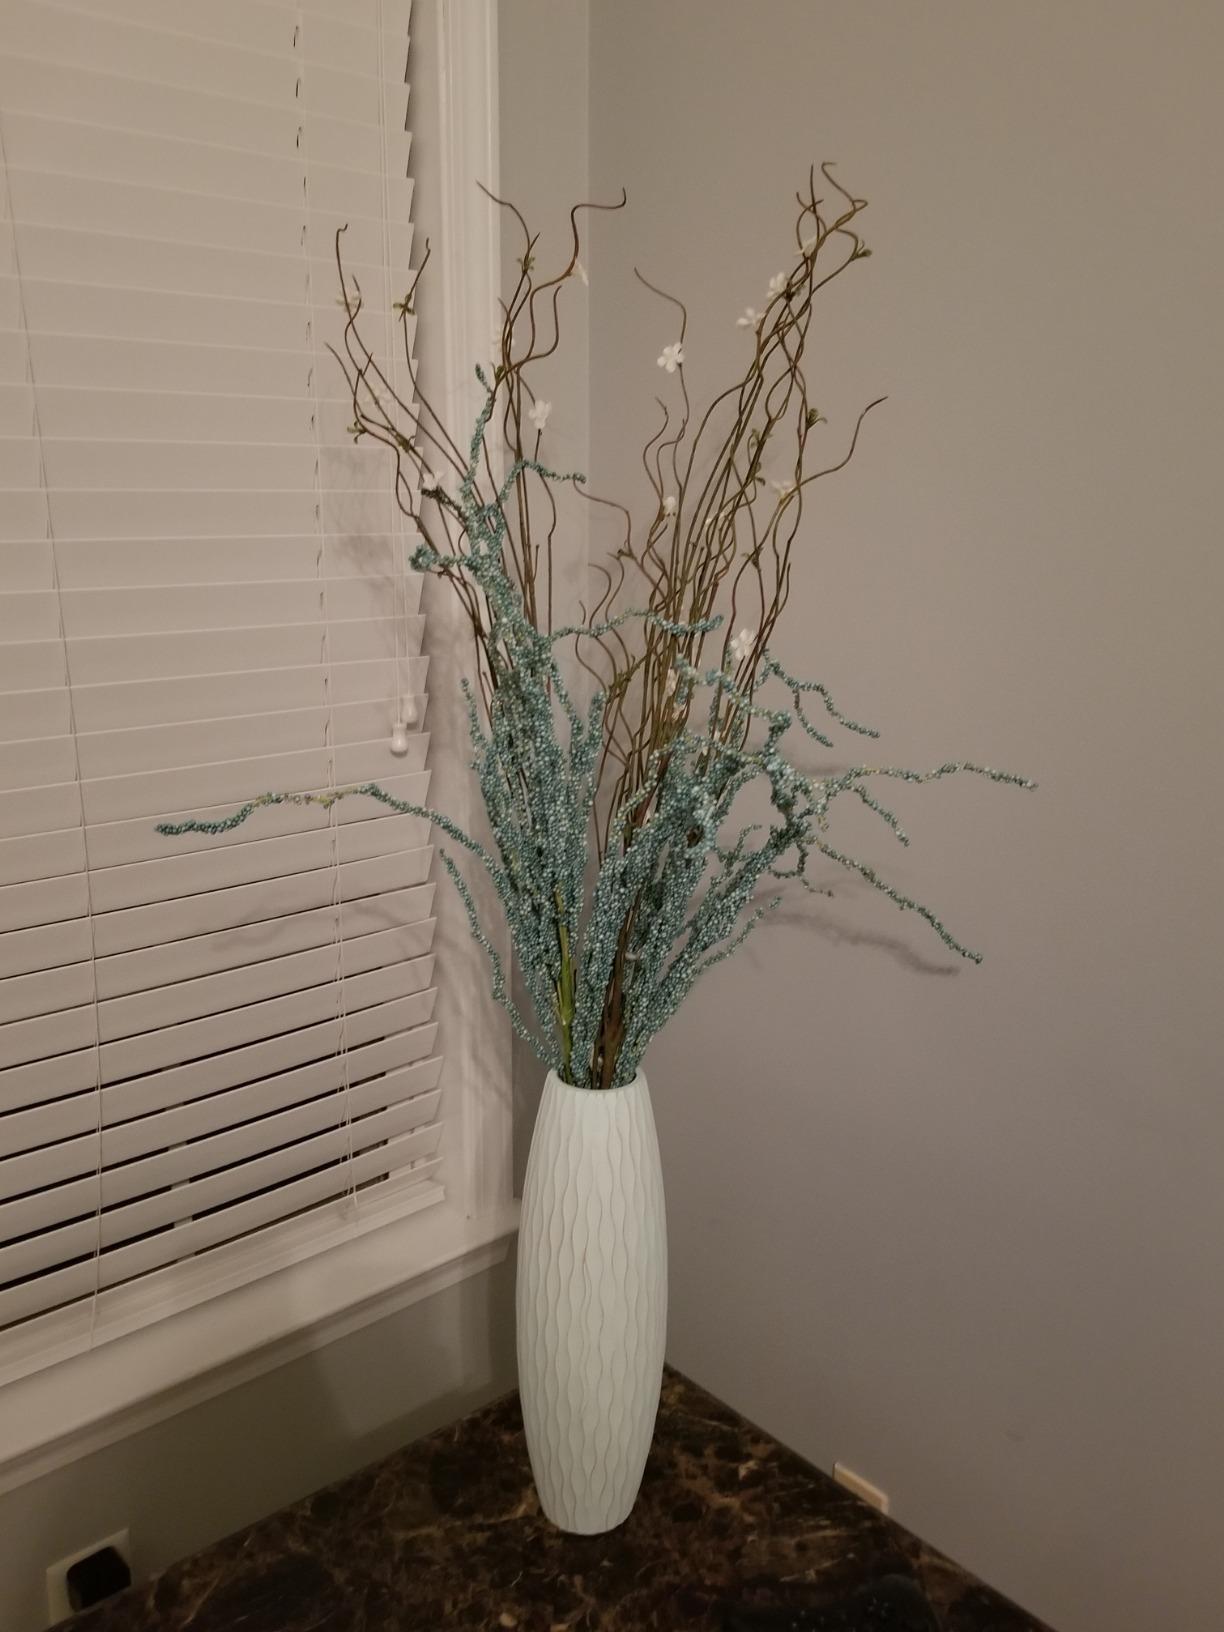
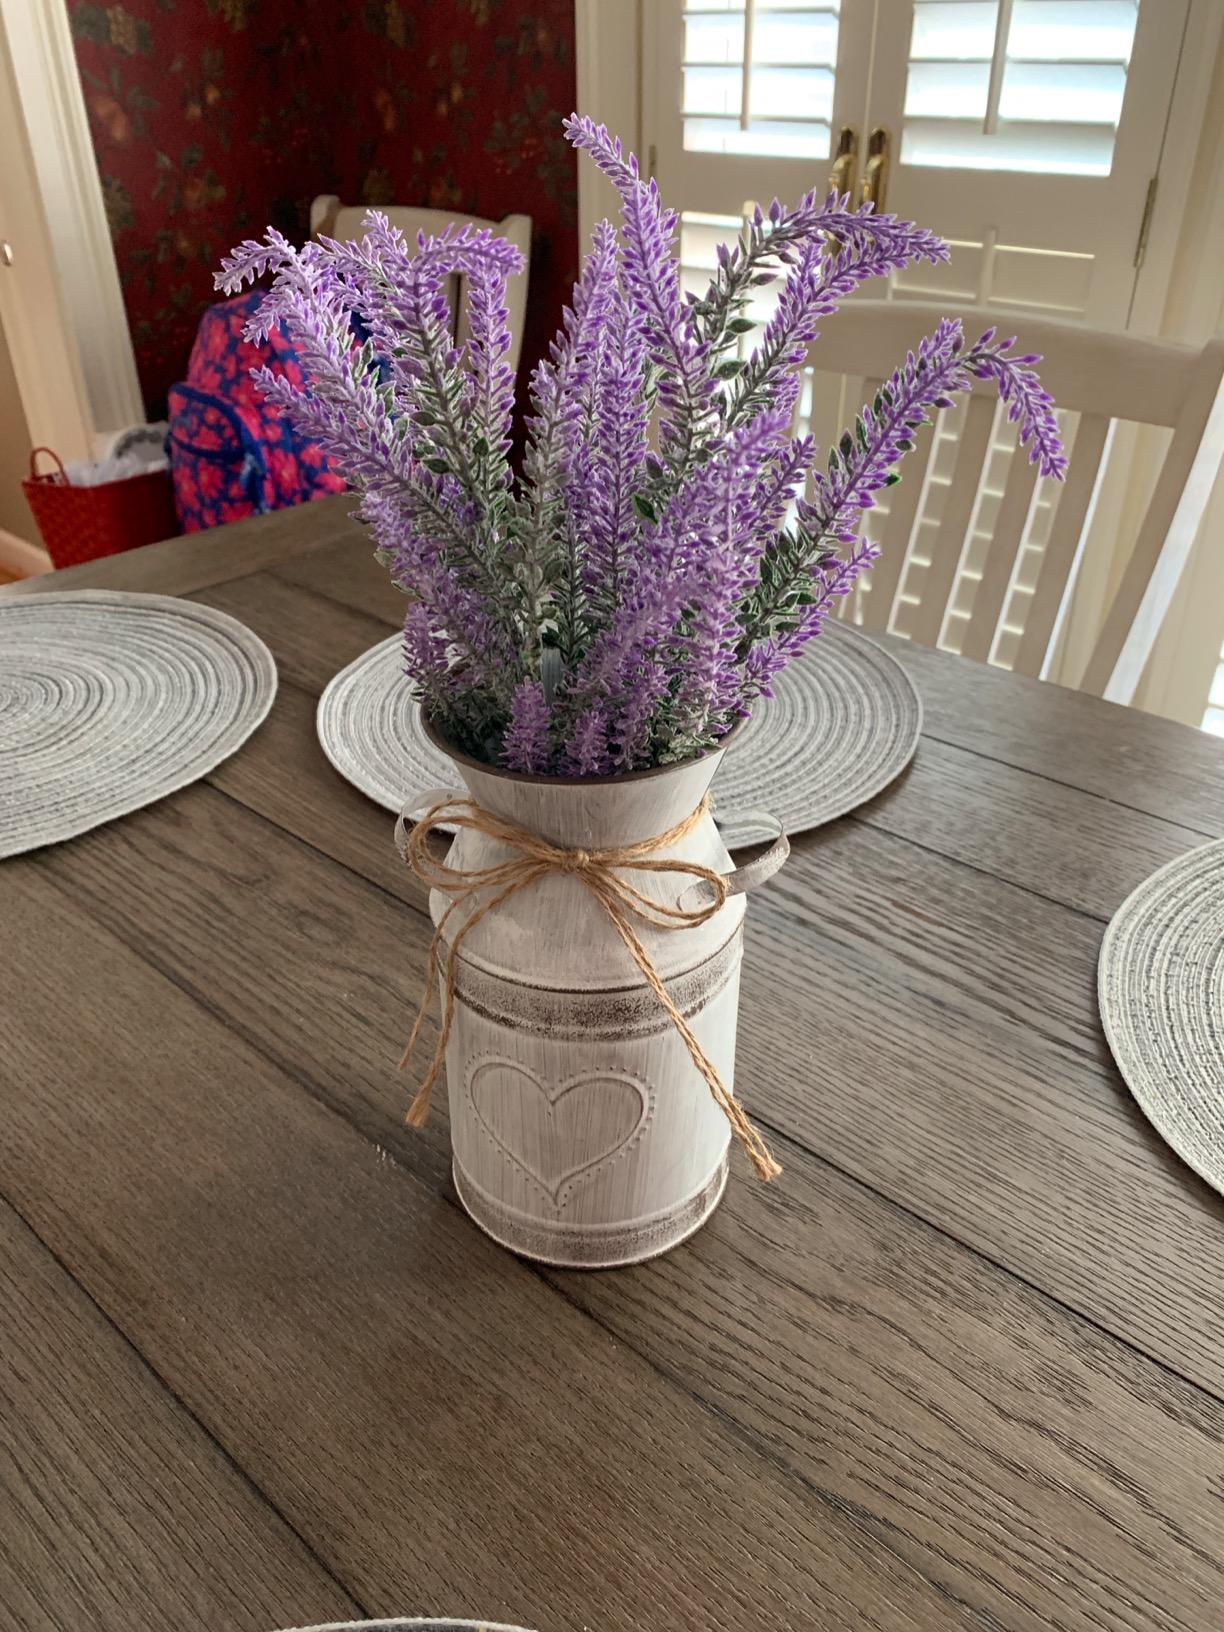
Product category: vase
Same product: no